Alexandra Krosney

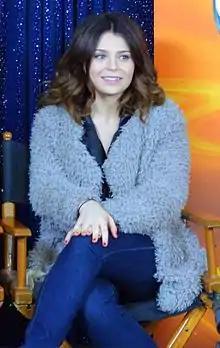
Krosney in 2012

Alexandra Krosney is an American actress and voice actor. She is best known for her role as Kristin Baxter on the ABC sitcom "Last Man Standing" during the show's first season.